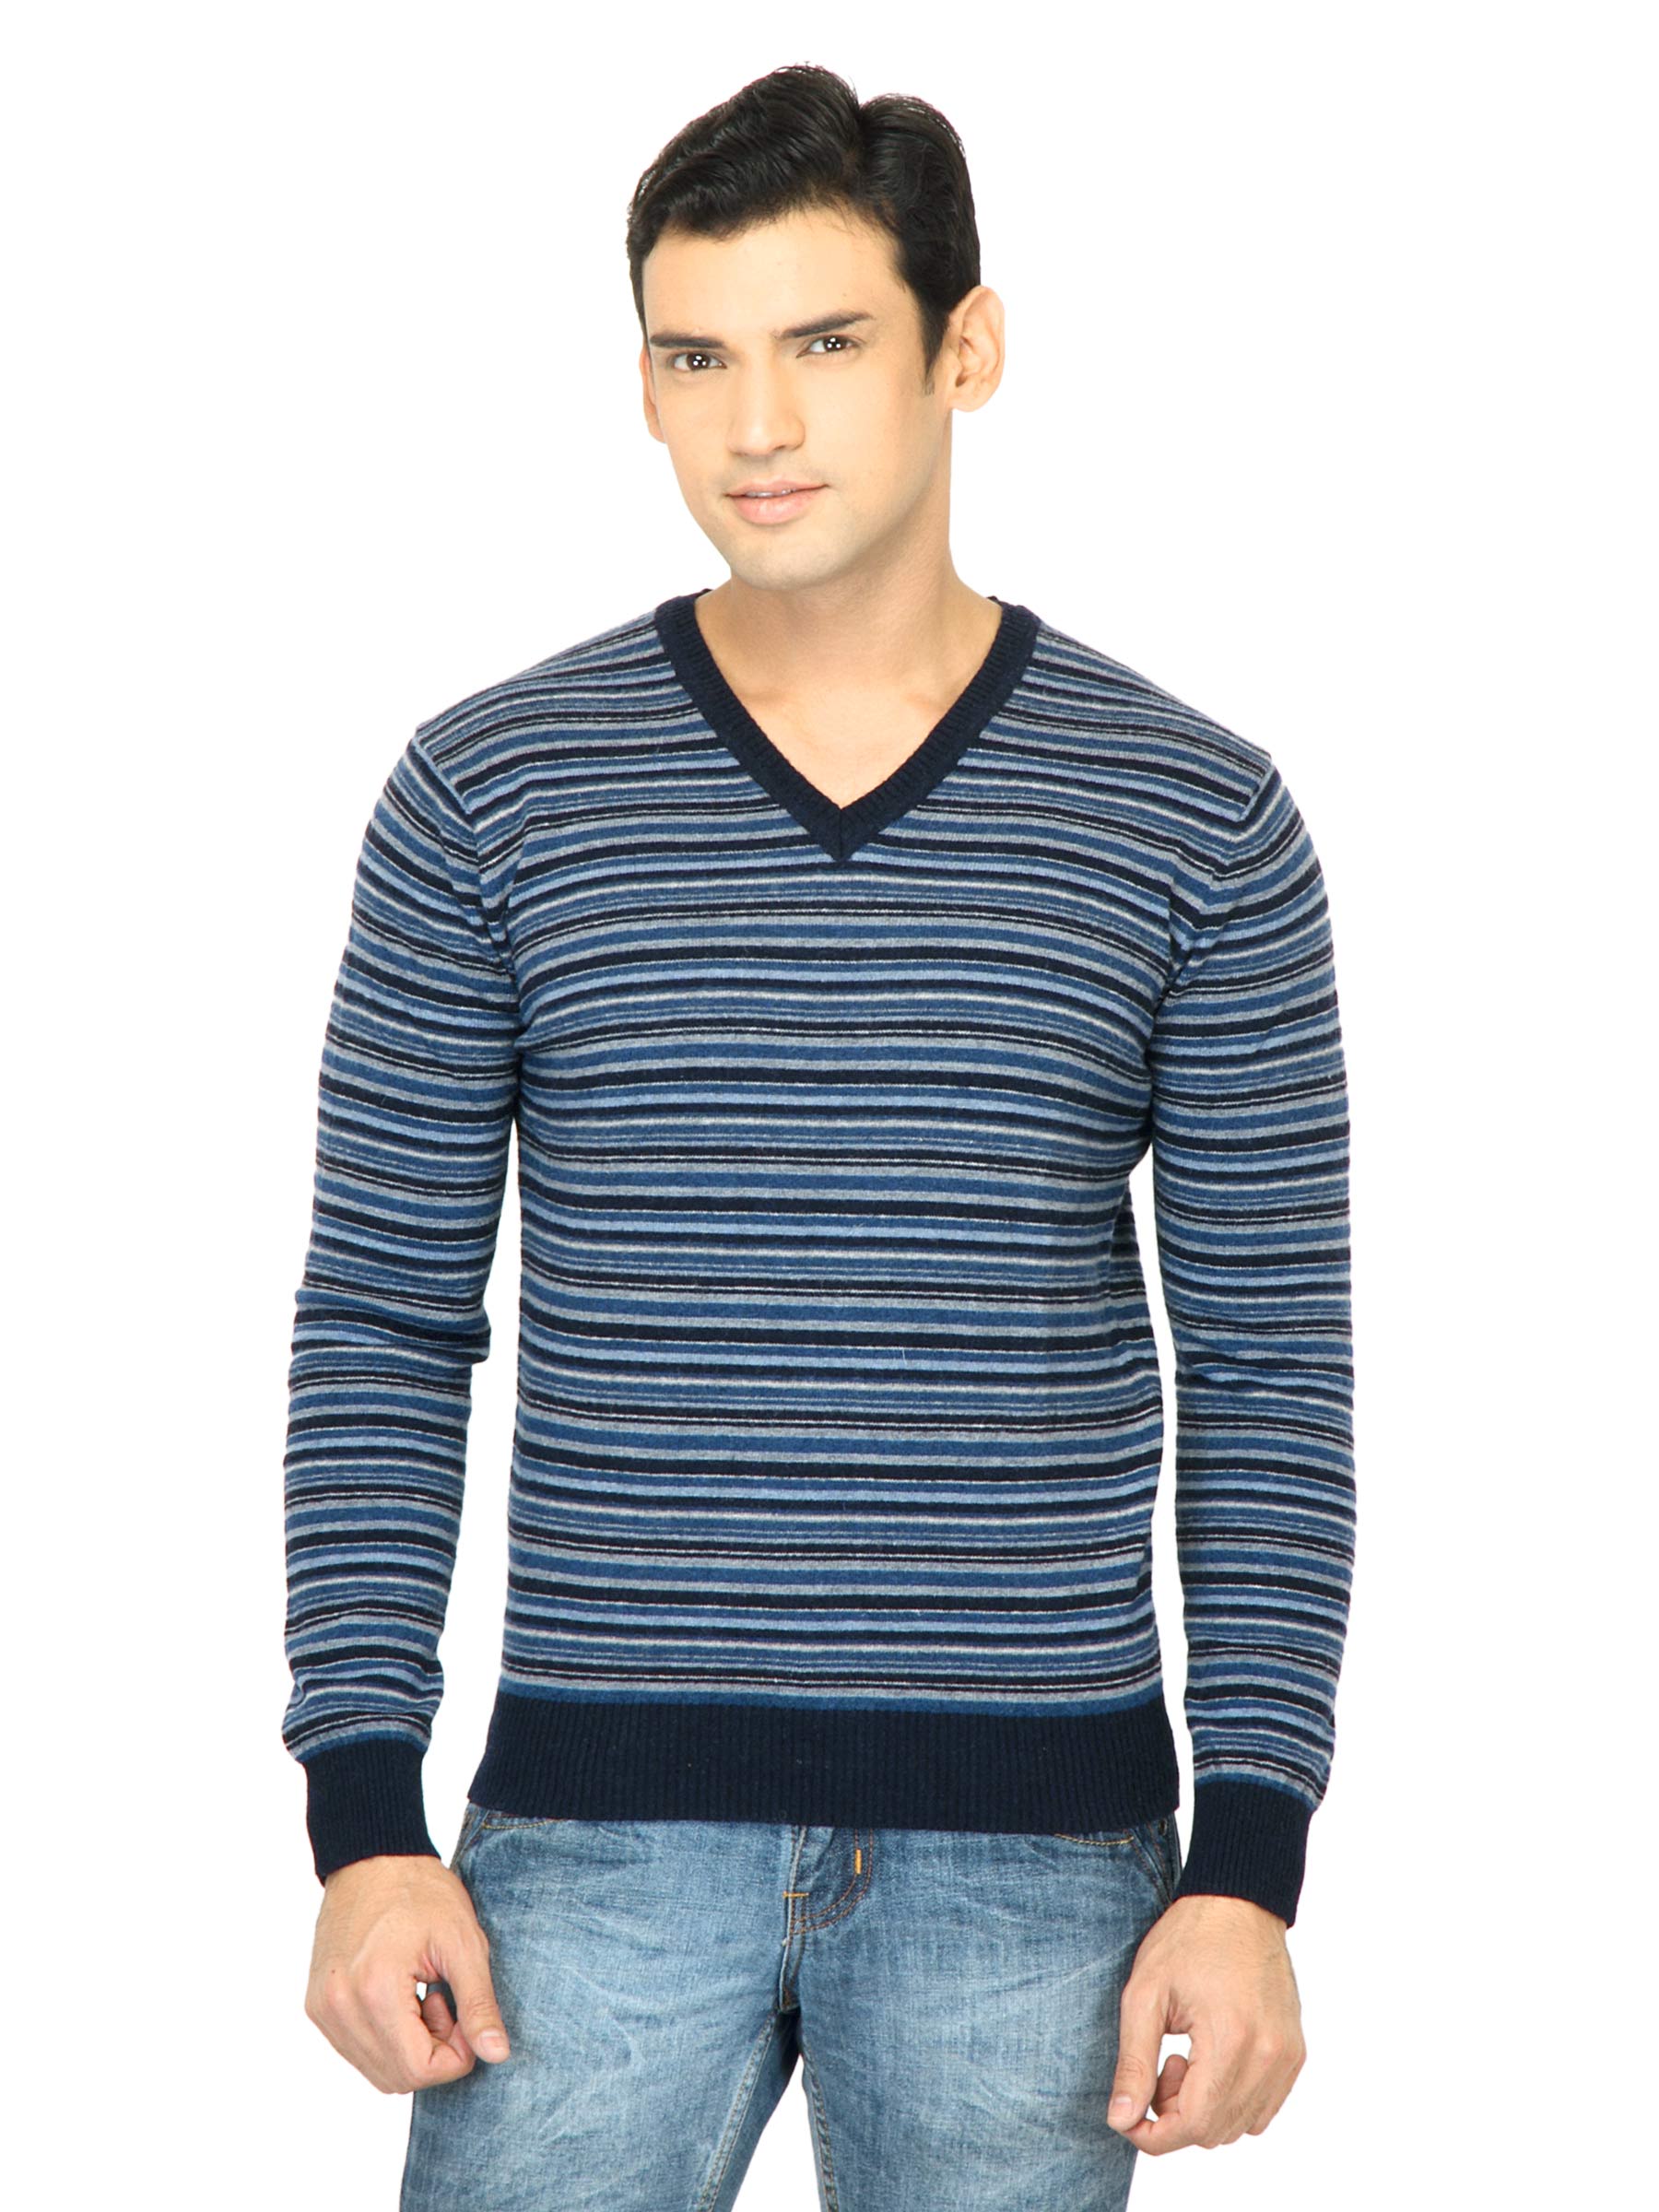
United Colors of Benetton Men Stripes Blue Sweater
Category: Apparel / Topwear / Sweaters
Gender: Men
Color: Blue
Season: Fall 2011
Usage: Casual